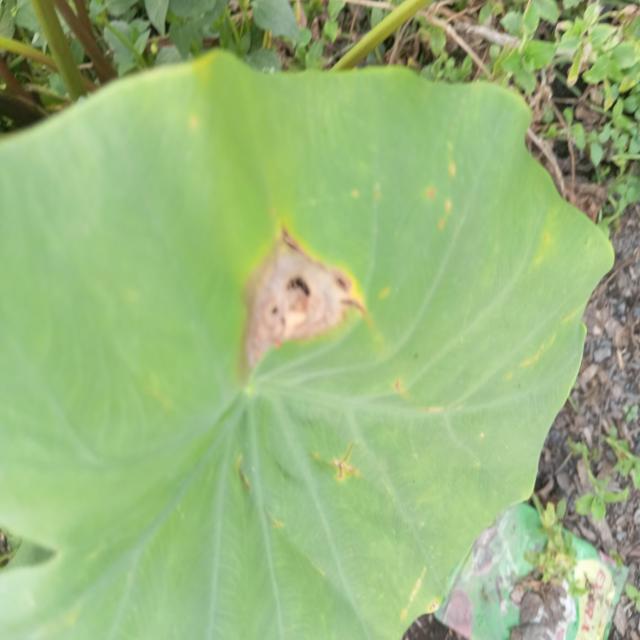
Label: Mid_Blight